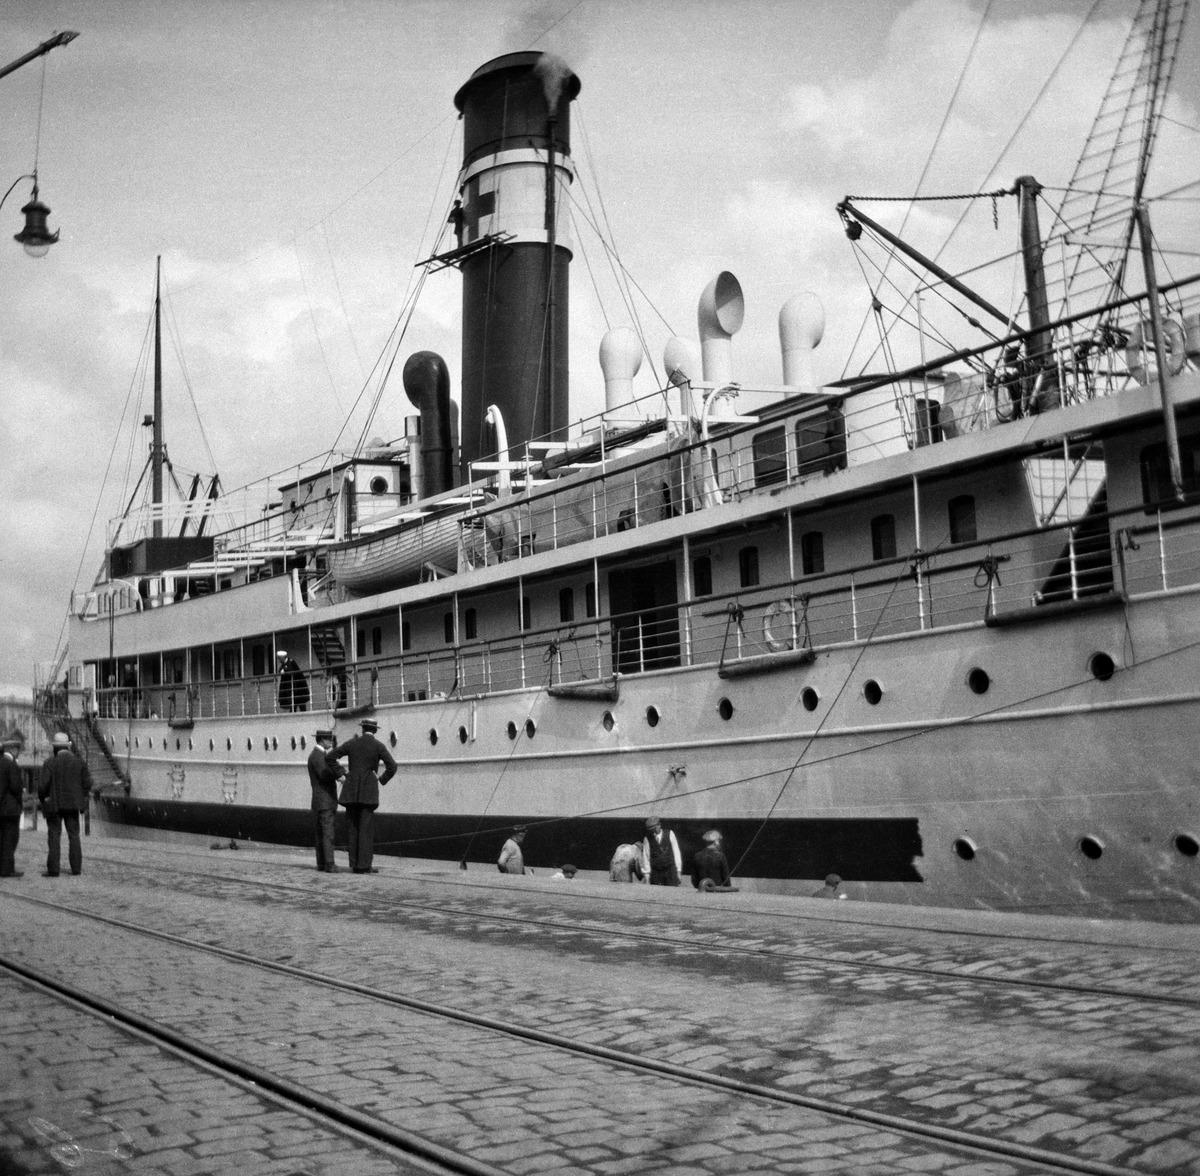
Ensimmäinen maailmansota
sisällön kuvaus: Ensimmäinen maailmansota. Suomen Höyrylaiva Osakeyhtiön

s/s Ariadnea maalataan ja muutetaan Punaisen Ristin sairaalalaivaksi Eteläsatamassa. mustavalkoinen
Kuvaaja: Timiriasew, Ivan, valokuvaaja
Ajankohta: kuvausaika 1914
Paikka: Suomi, Uusimaa, Helsinki, Ullanlinna Helsinki, Eteläsatama
Aiheet: Punainen Risti, Suomen Höyrylaiva Osakeyhtiö - Finska Ångfartygs Aktiebolaget (SHO), sodat, ensimmäinen maailmansota, laivat, matkustajalaivat